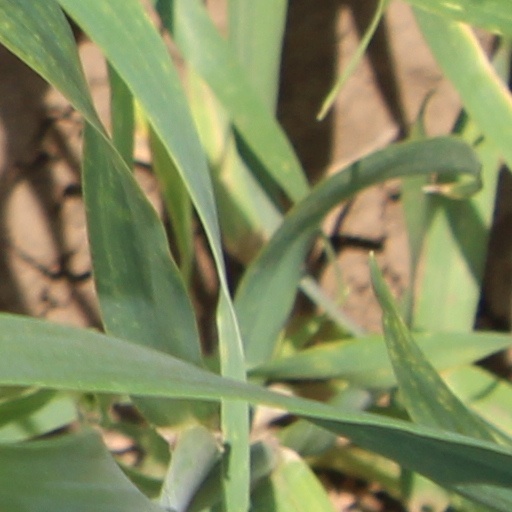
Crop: wheat